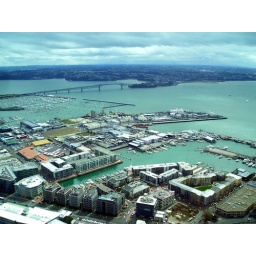
View from sky tower over Auckland and North Shore.